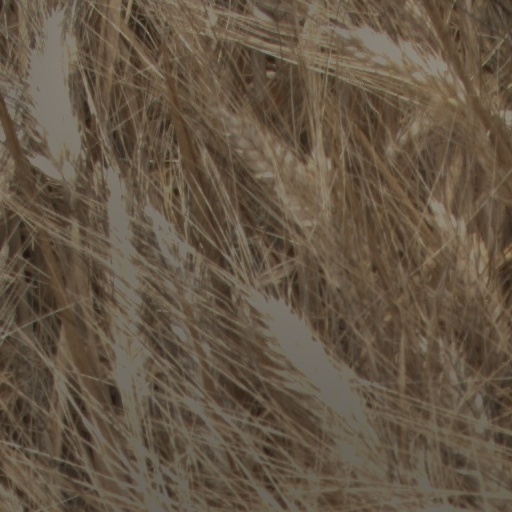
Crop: wheat